Adam Foote

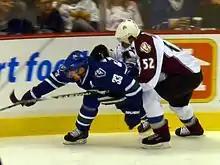
Foote defending against the Vancouver Canucks' Henrik Sedin in 2010

When NHL play was set to resume in 2005–06, Foote parted ways with the Avalanche franchise after 13 seasons, signing a three-year contract worth $13.5 million with the Columbus Blue Jackets on August 1, 2005. He was immediately named an alternate captain for the upcoming season, but was assigned the Blue Jackets' captaincy in December 2005 when defenceman Luke Richardson stepped down from the position. He became the fourth captain in franchise history.